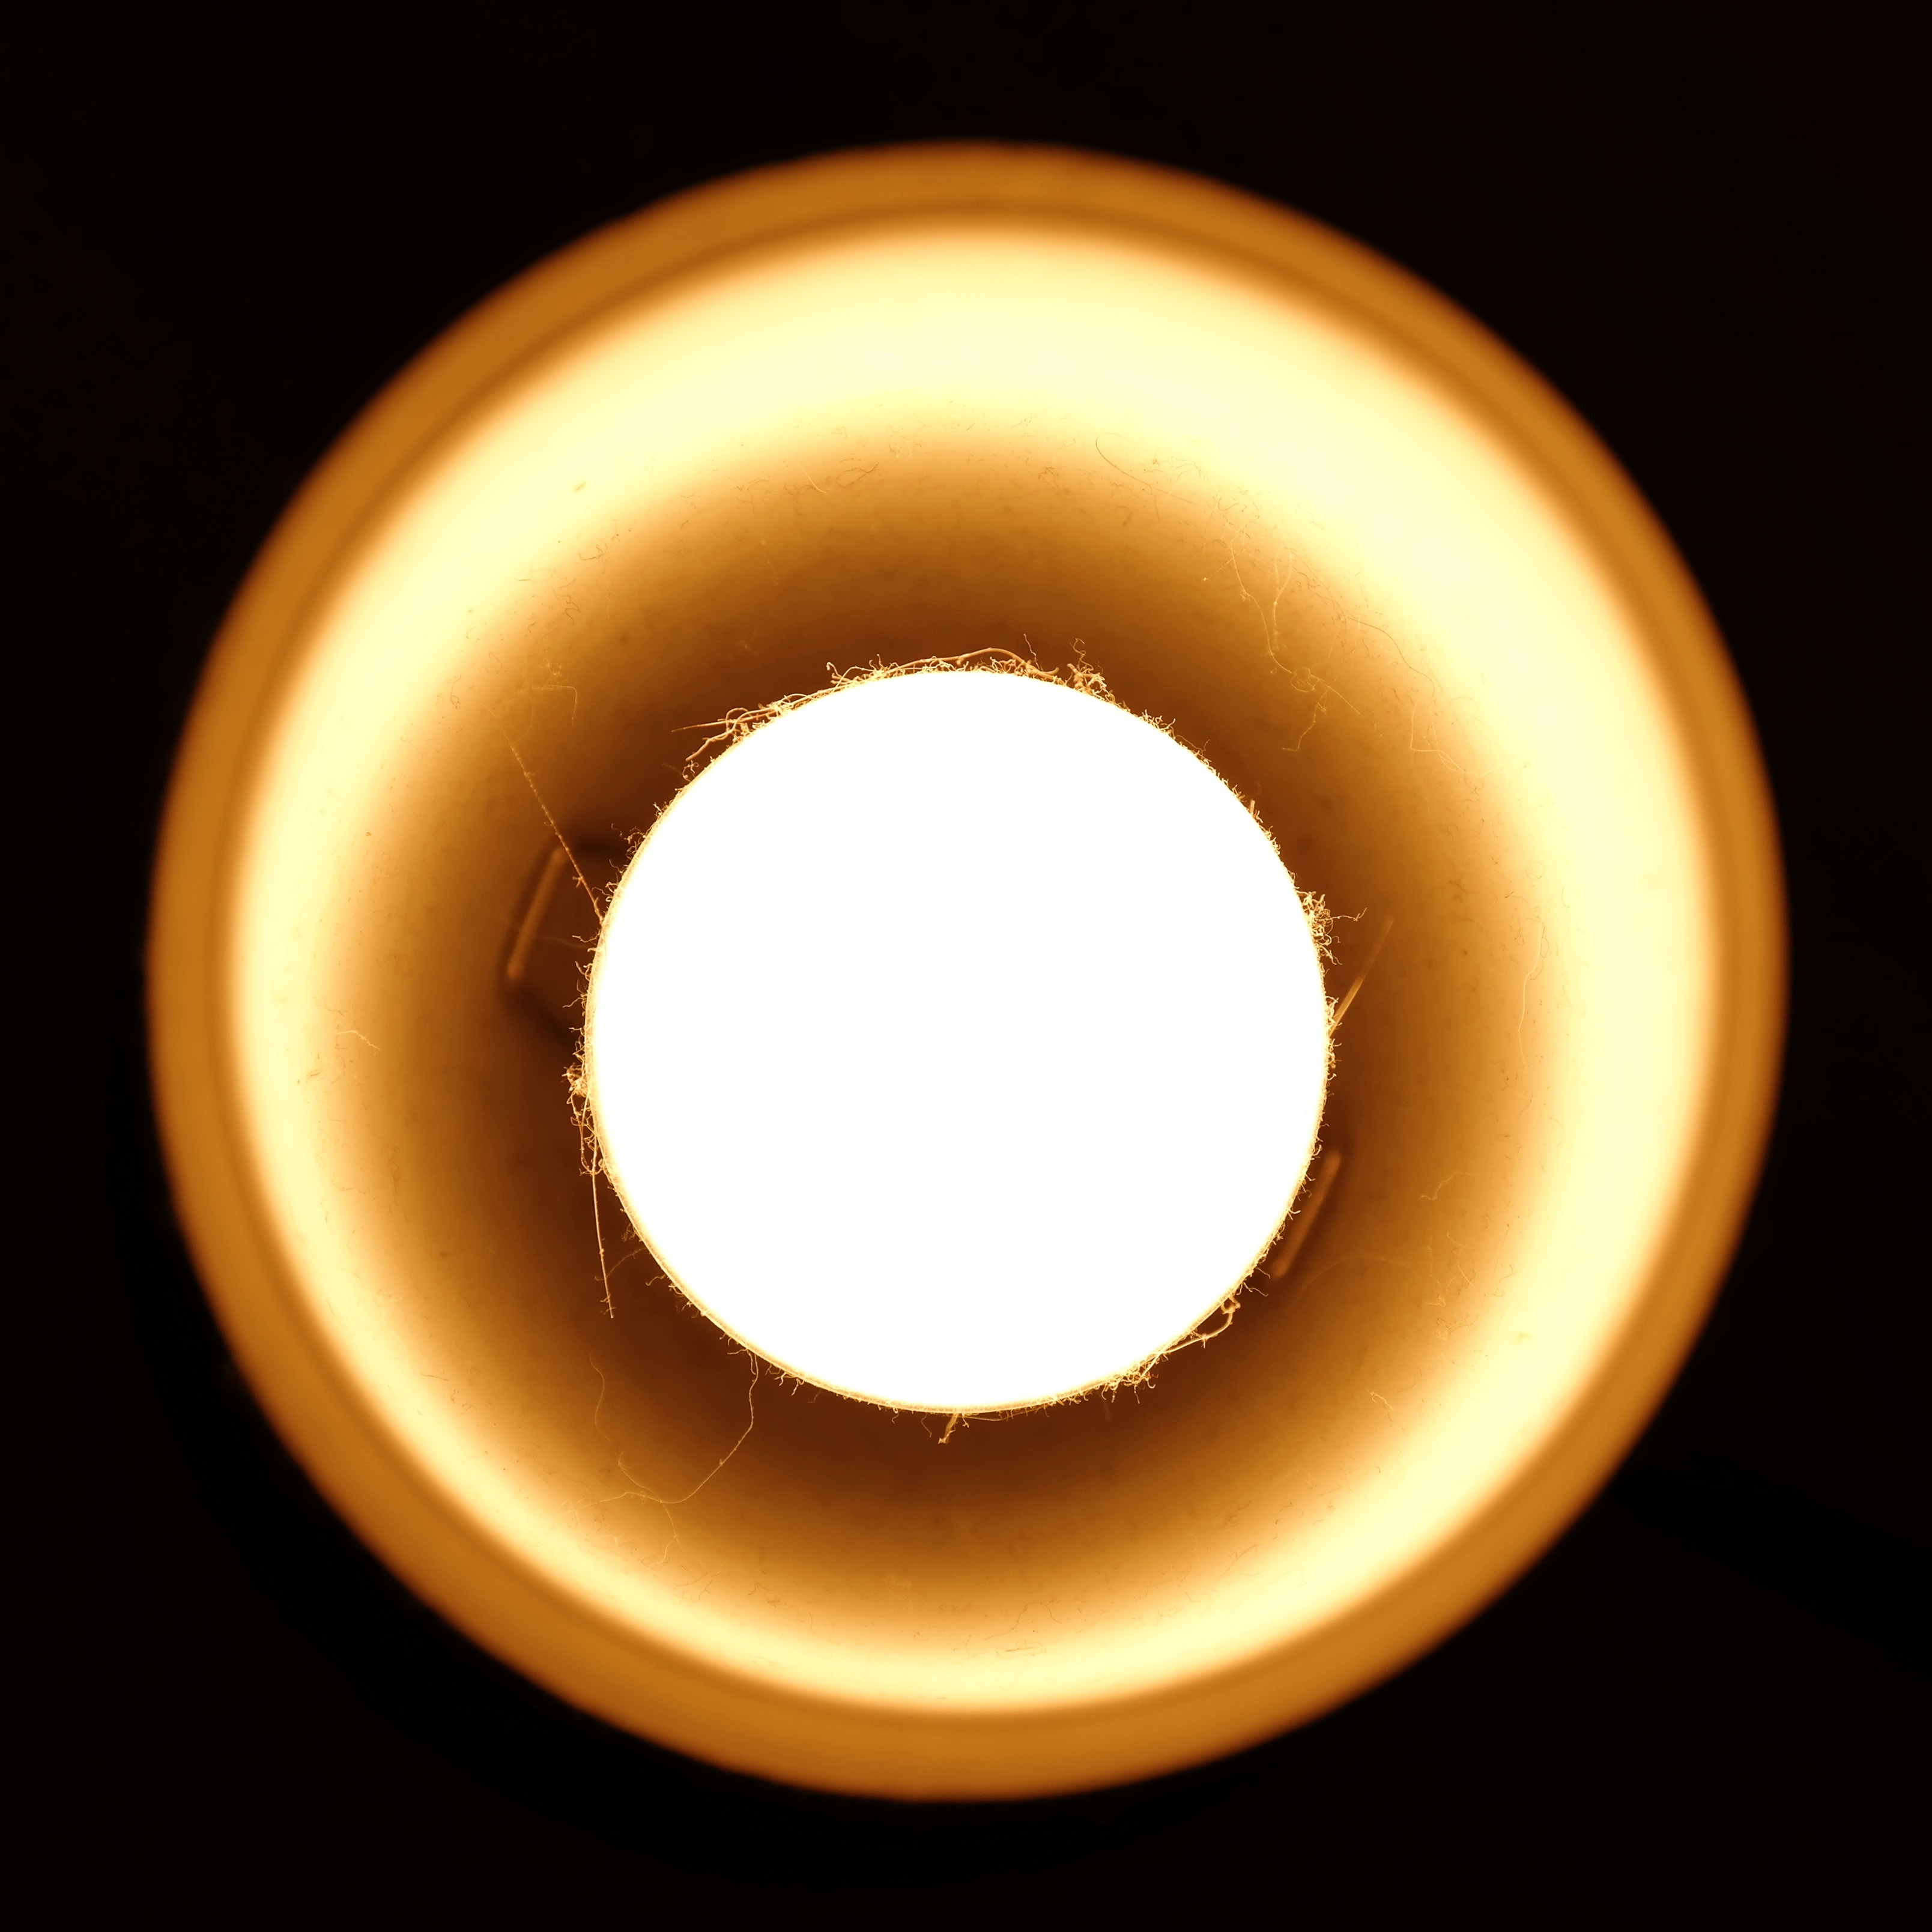
light, dust, lamp, yellow, light bulb, pear, lighting, circle, energy, close up, district, eye, bulbs, sphere, rays, hell, led, organ, shape, stamens, macro photography, about, enlighten, electric light, mouth guard, night table lamp, warm white